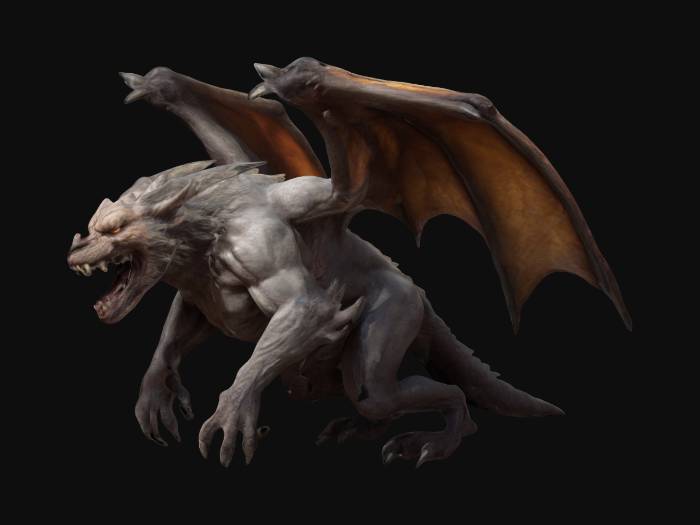
미적 점수 (1~10점): 7